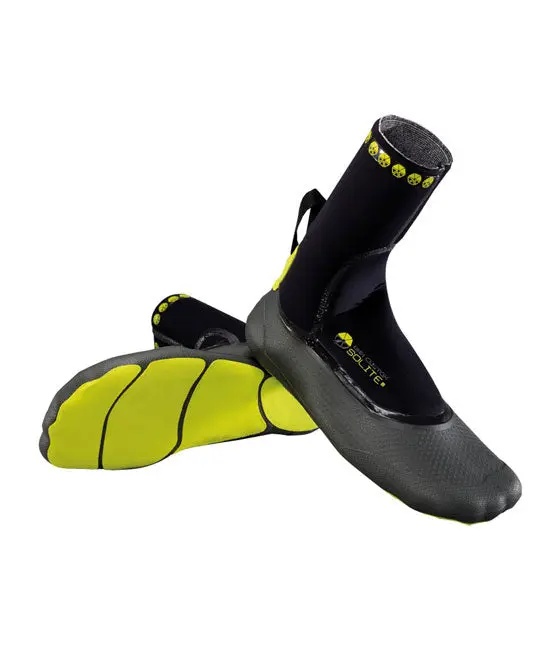
Solite chaussons custom 3mm
Brand: NATURA SURFSHOP
Category: Sporting Goods > Outdoor Recreation > Boating & Water Sports > Surfing > Surfboards > Waveskis